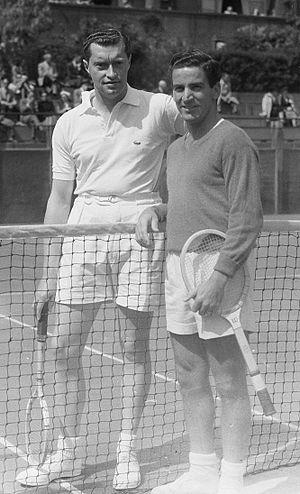
Armando Vieira, né le 11 avril 1925 à São Paulo, est un joueur de tennis brésilien des années 1950.